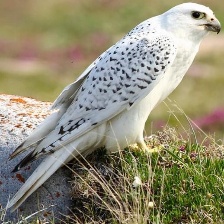
Species: GYRFALCON
Scientific name: FALCO RUSTICOLUS